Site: saxony
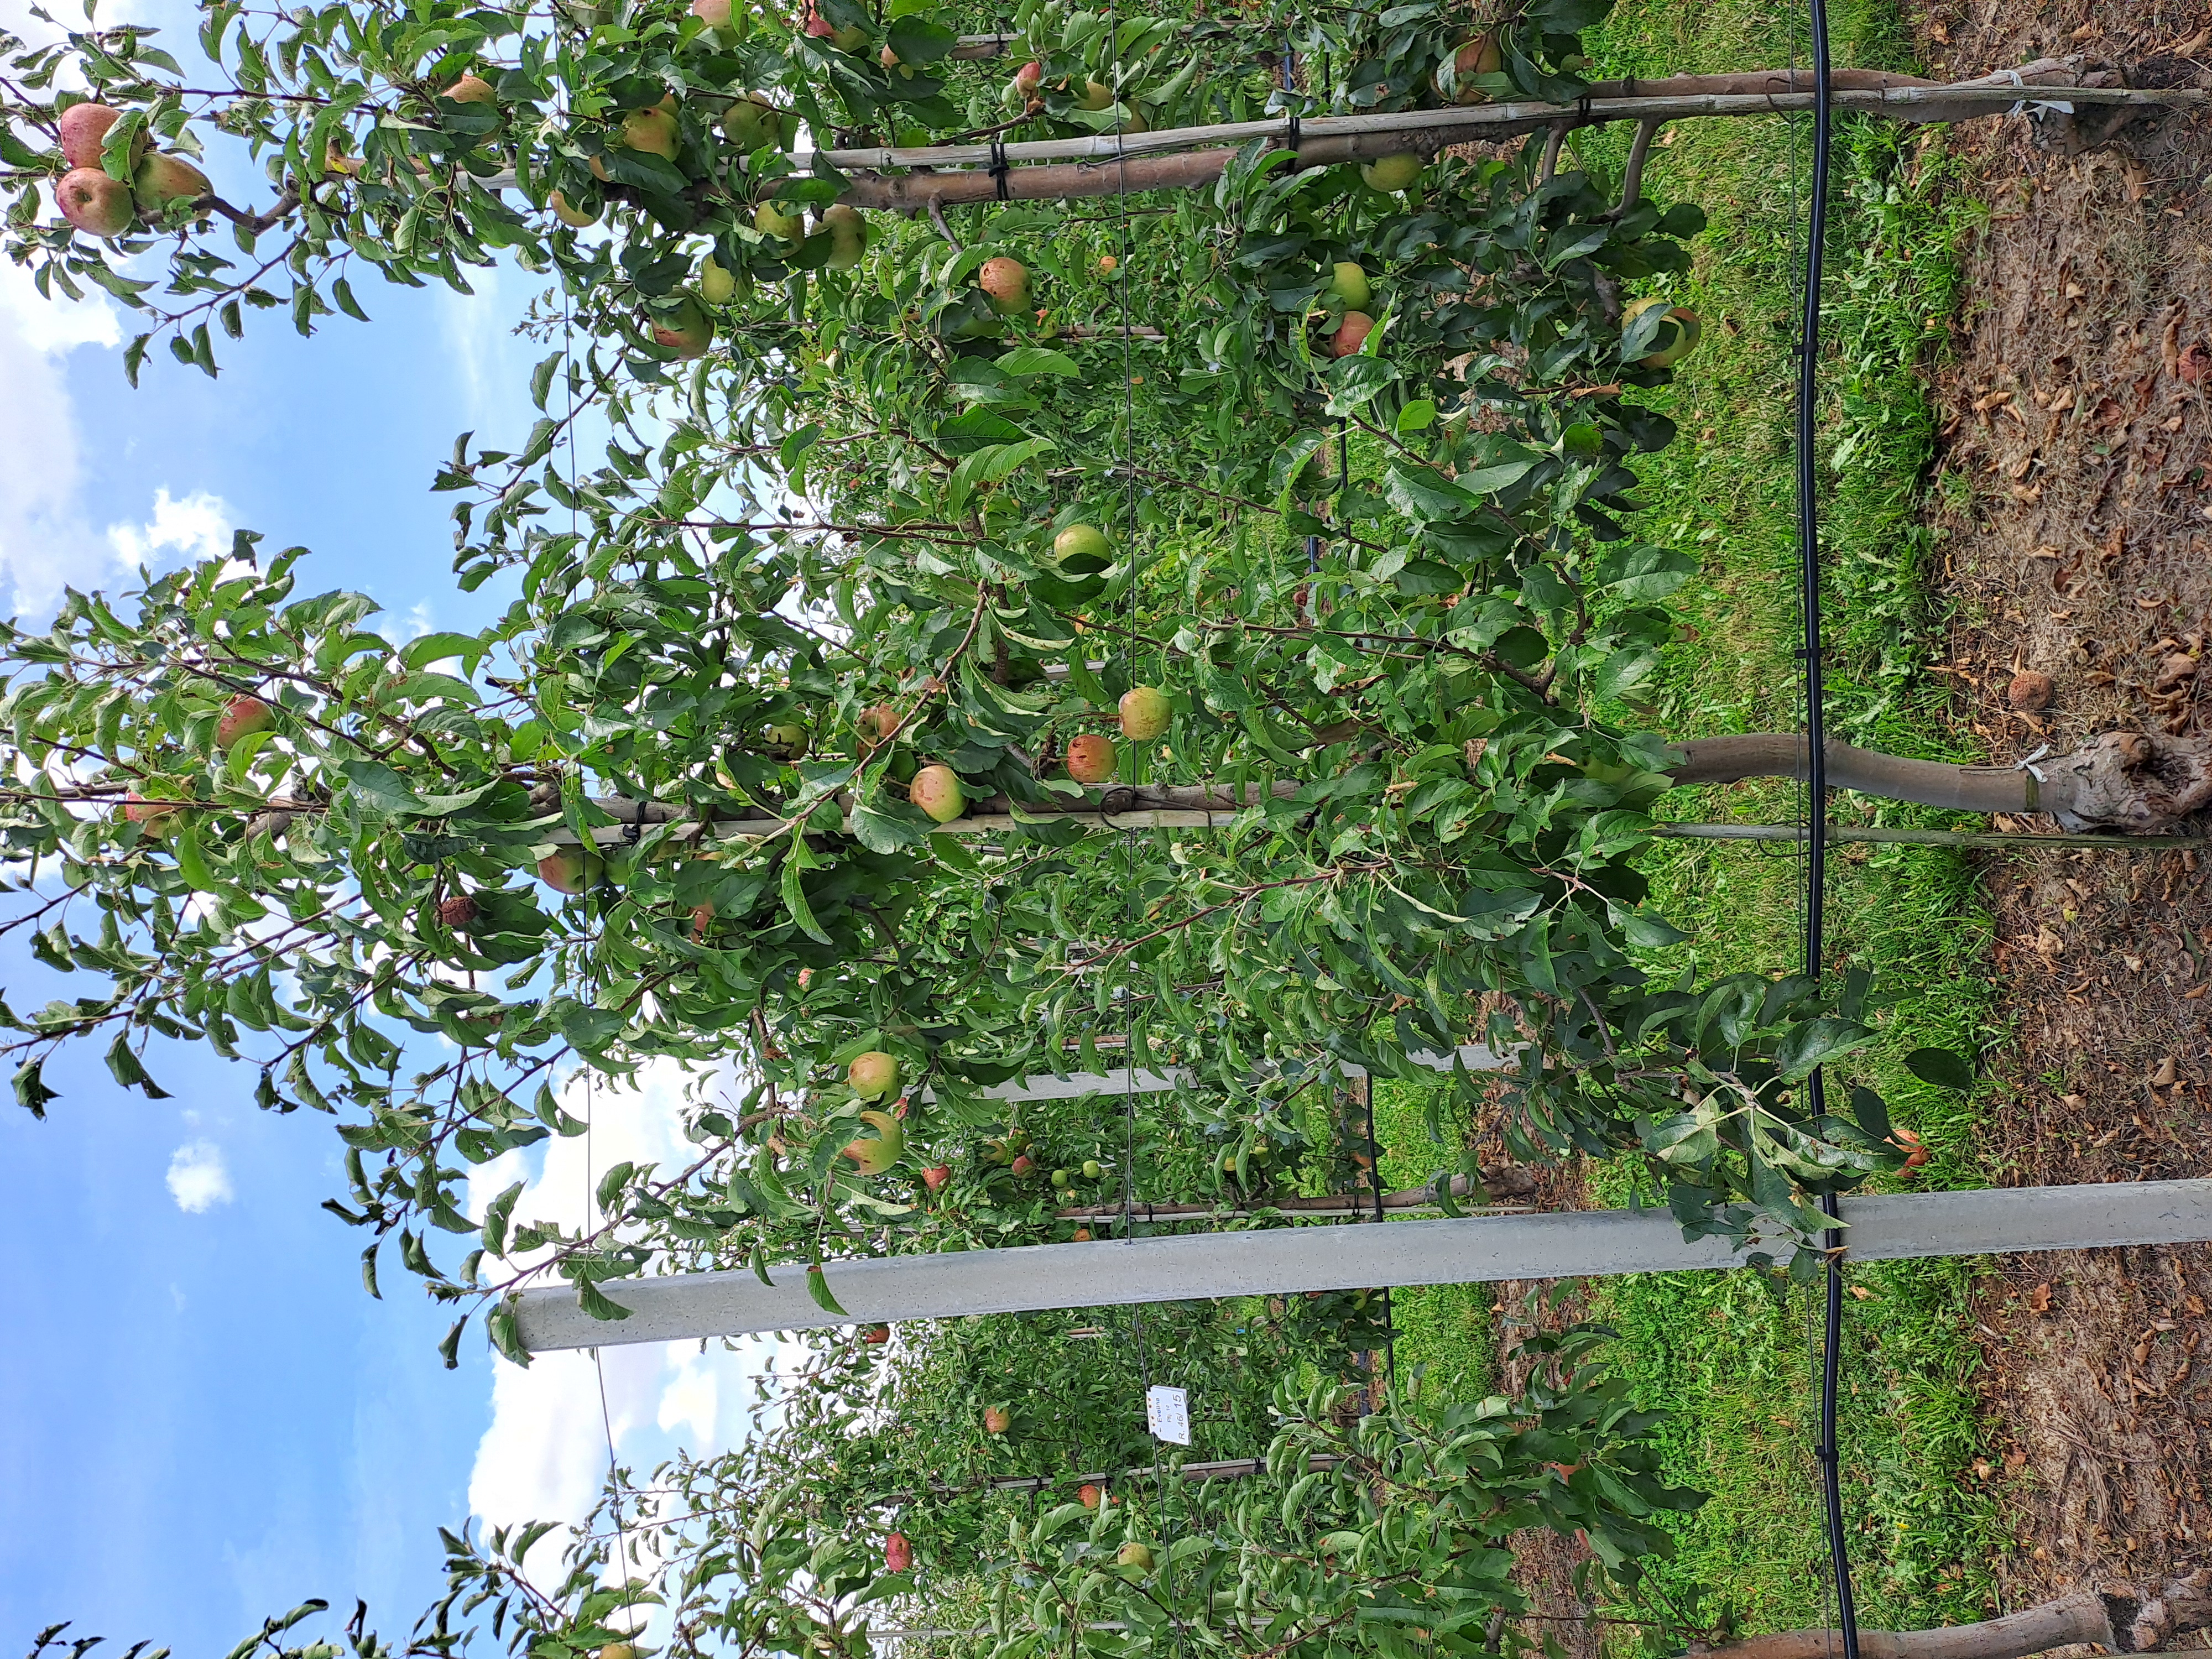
Growth stage (BBCH 85): Maturity of fruit and seed